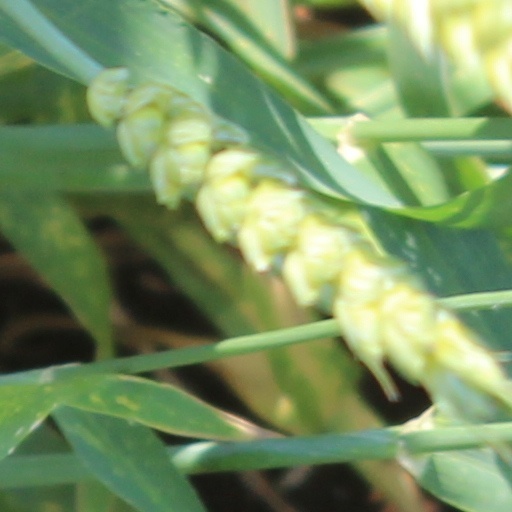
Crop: wheat